Mamadou Tandja

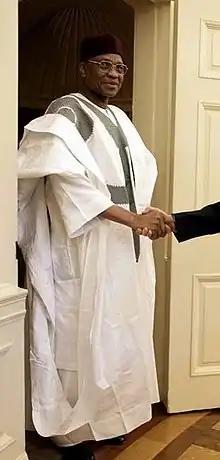
Tandja visiting President of the United States George W. Bush at the Oval Office in Washington, D.C., June 2005.

In April 1999, Maïnassara was assassinated and a new military government led by Major Daouda Malam Wanké took over. This junta promised a return to democracy within the year, and the elections were held in October and November. Tandja won the presidential election, receiving first place, with 32% of the vote, in the first round, and 59.89% in the second round, defeating Issoufou. Tandja received the backing of Ousmane in the second round. The MNSD also won the most seats in the parliamentary election in November 1999 and Tandja himself was elected to the National Assembly as an MNSD candidate from Diffa constituency, although due to his concurrent election as President his seat was filled by his substitute, Nassourou Samaila. He took office as President on 22 December 1999. He appointed Hama Amadou as Prime Minister in January 2000.